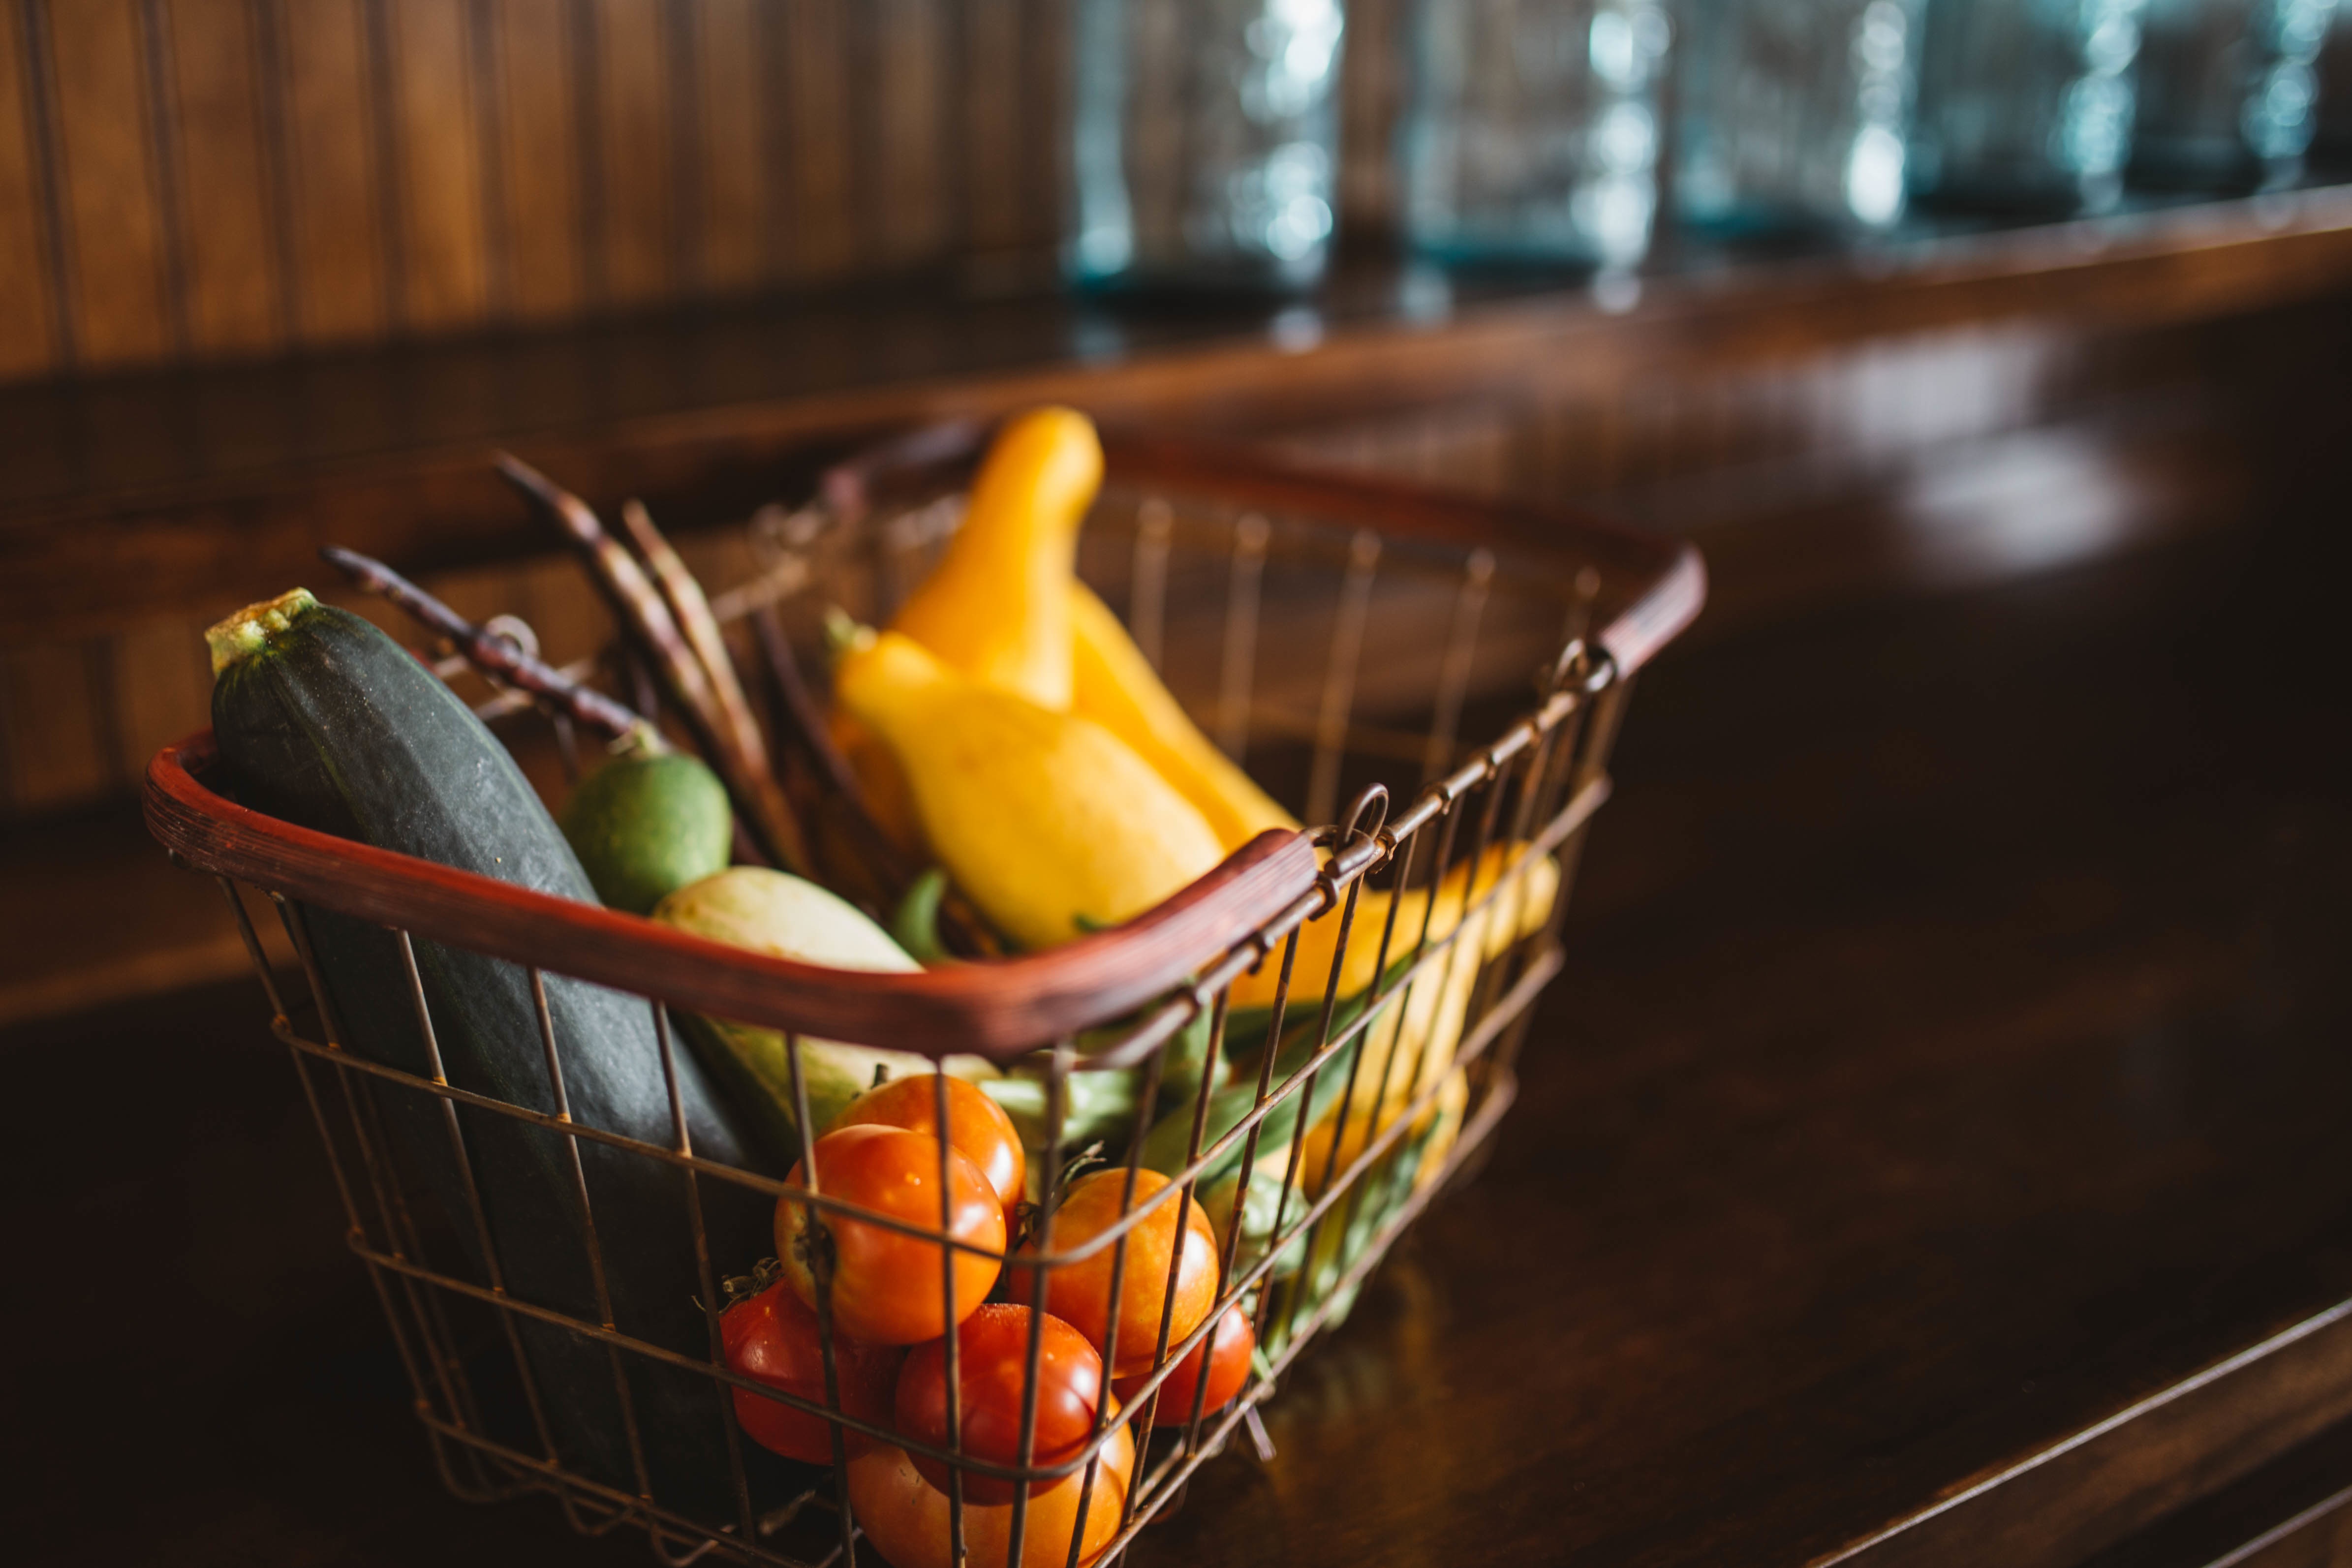
food, produce, shopping, basket, healthy, grocery, eating, vegetables, supermarket, consumer, public domain images